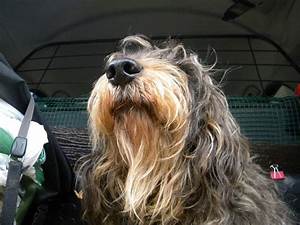
Label: dog